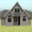
Label: house